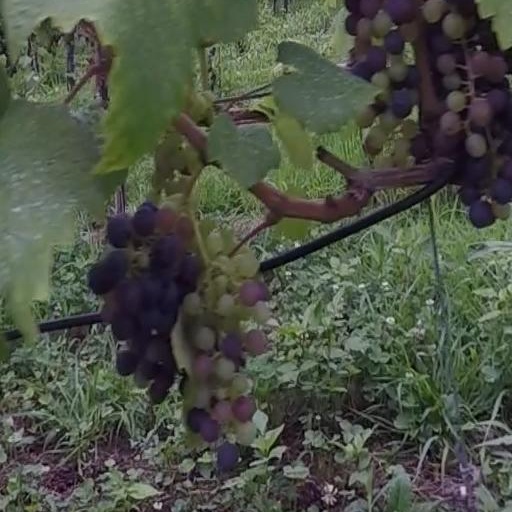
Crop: grape